Dominicus Arumaeus

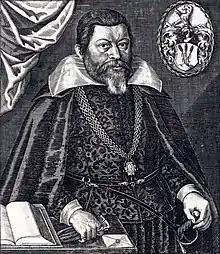
Domenicus Arumaeus.jpg

Dominicus Arumaeus (1579, Leeuwarden – February 24, 1637, Jena) was a Dutch jurist.